Manzhouli

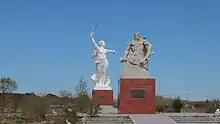
A replica of the Soviet monument "The Motherland Calls"

Manzhouli is located in the western part of the Hulunbuir prefecture-level city. To the east, south and west it borders New Barag Left Banner and New Barag Right Banner, also in Hulunbuir, and Russia to the north, with which it shares a border long. The Russian townlet of Zabaykalsk is situated immediately north of Abagaitu Islet and Manzhouli.